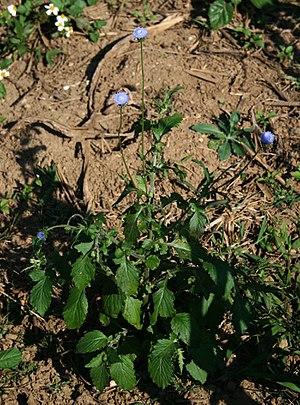
Crassocephalum rubens est une espèce de plantes du genre des Crassocephalum et de la famille des Asteraceae. C'est une herbacée annuelle allant jusqu'à 80 cm de hauteur. Elle est cultivée et consommée en particulier au Nigeria, au Yémen, Afrique du Sud, et dans les îles de l'océan indien. Ses feuilles mucilagineuses sont utilisées comme légumes dans plusieurs plats, et en tant que médicaments pour différentes maladies.